Margarete Buber-Neumann

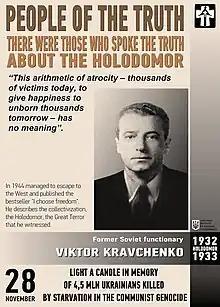
Poster featuring Victor Kravchenko (undated)

On 23 February 1949, Buber-Neumann testified in Paris in support of Victor Kravchenko, a Soviet defector who was suing "Les Lettres Françaises", a French magazine connected with the Communist Party of France, for libel after it had accused him of fabricating his account of Soviet labour camps. Buber-Neumann corroborated Kravchenko's account in great detail and so contributed to his victory in the case.